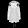
Label: Coat